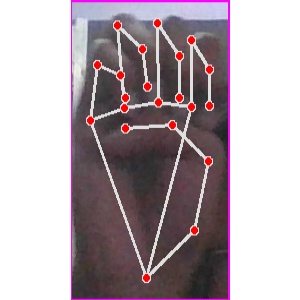
अक्षर: म